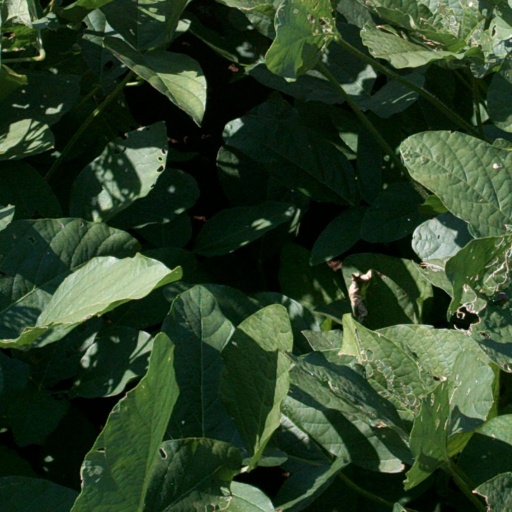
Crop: soybean